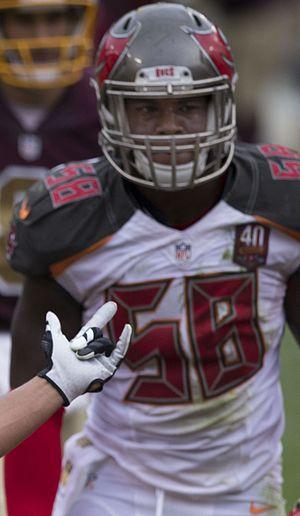
Kwon Alexander, né le 3 août 1994 à Oxford dans l'État de l'Alabama, est un américain, joueur professionnel de football américain.